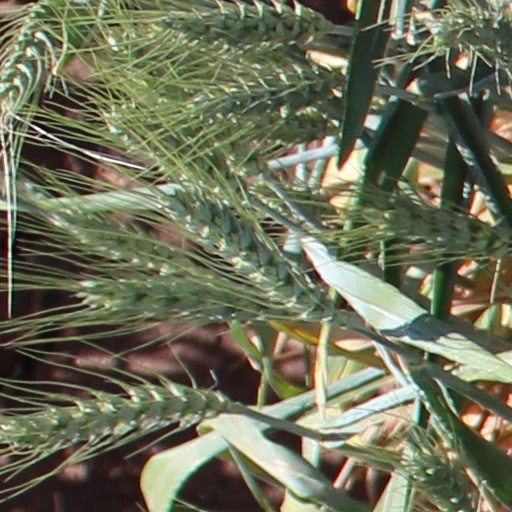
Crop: wheat